Uphall

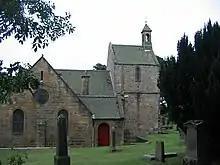
St Nicholas (Strathbrock) kirk, on the north side of Uphall

In the west of Uphall, Houston House is a four-storey white harl covered 16th-century tower house and hotel. Originally built for the local laird, the house was later purchased and expanded by John Shairp, an advocate to Mary, Queen of Scots. The house was restored by the architect Ian Lindsay in the 1940s as his home. In the 1970s, the house was purchased, refurbished and extended as a hotel.